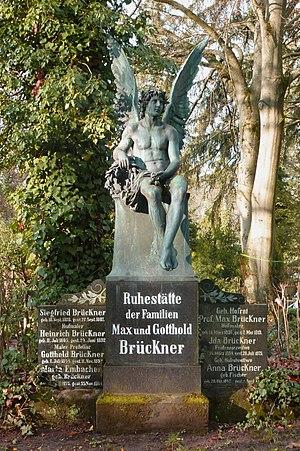
Tombe de la famille de Max et Gotthold Brückner au cimetière à Coburg